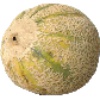
Label: cantaloupe